The Living New Deal

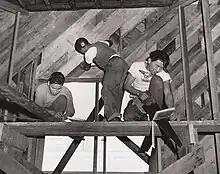
Workers in the National Youth Administration, building a Student Union Building at Compton Junior College, Los Angeles, ca. 1939.

In addition to the online archive, the Living New Deal works to highlight the legacy of the New Deal by: